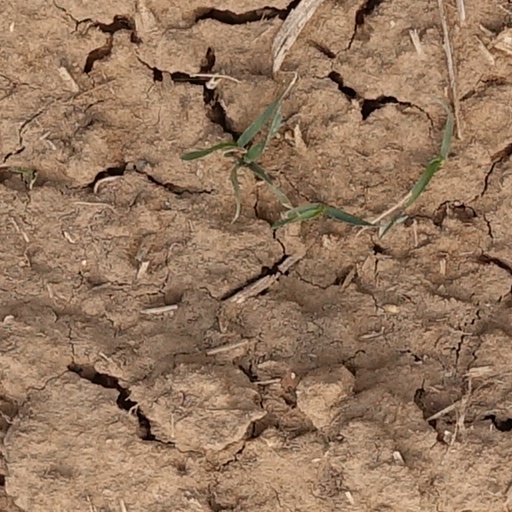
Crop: wheat